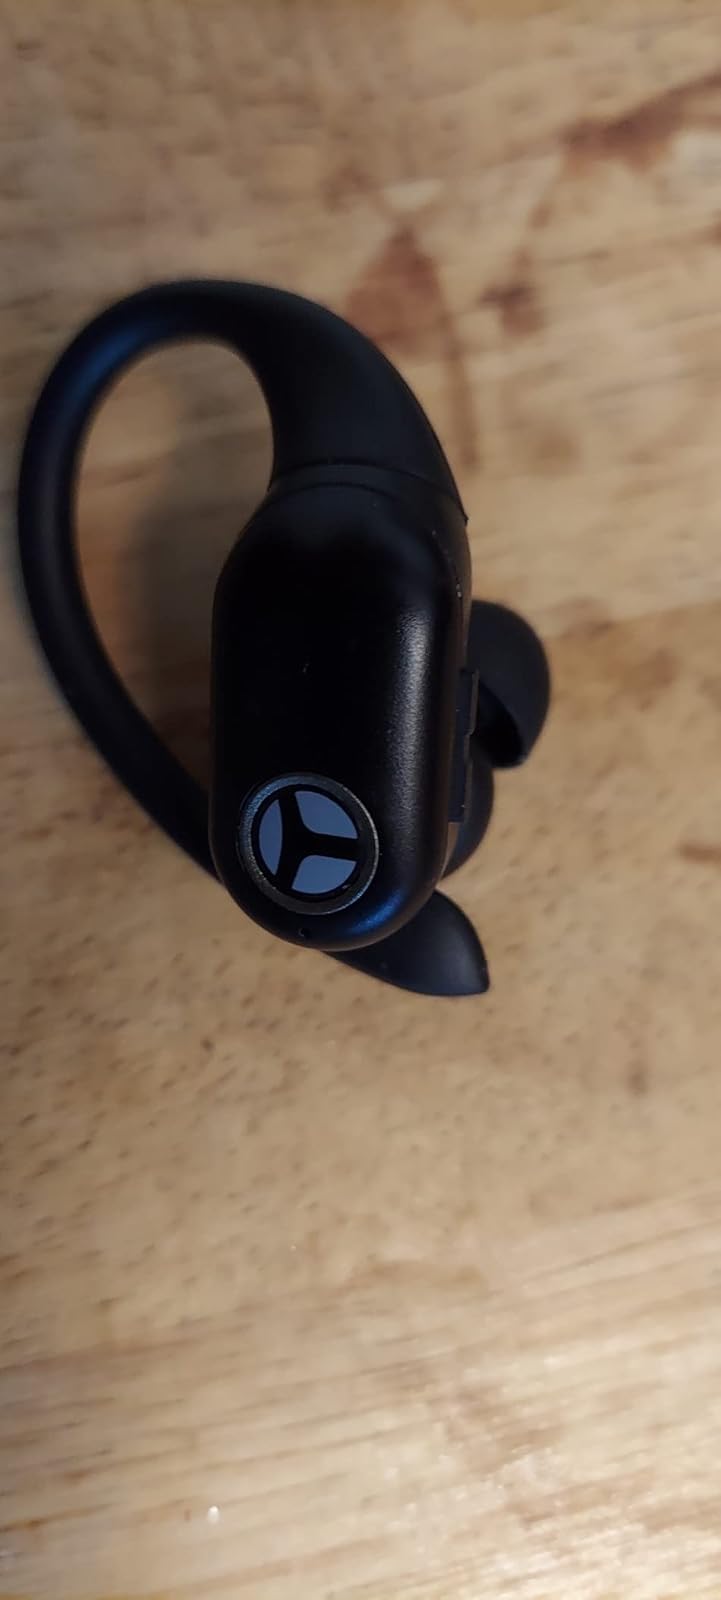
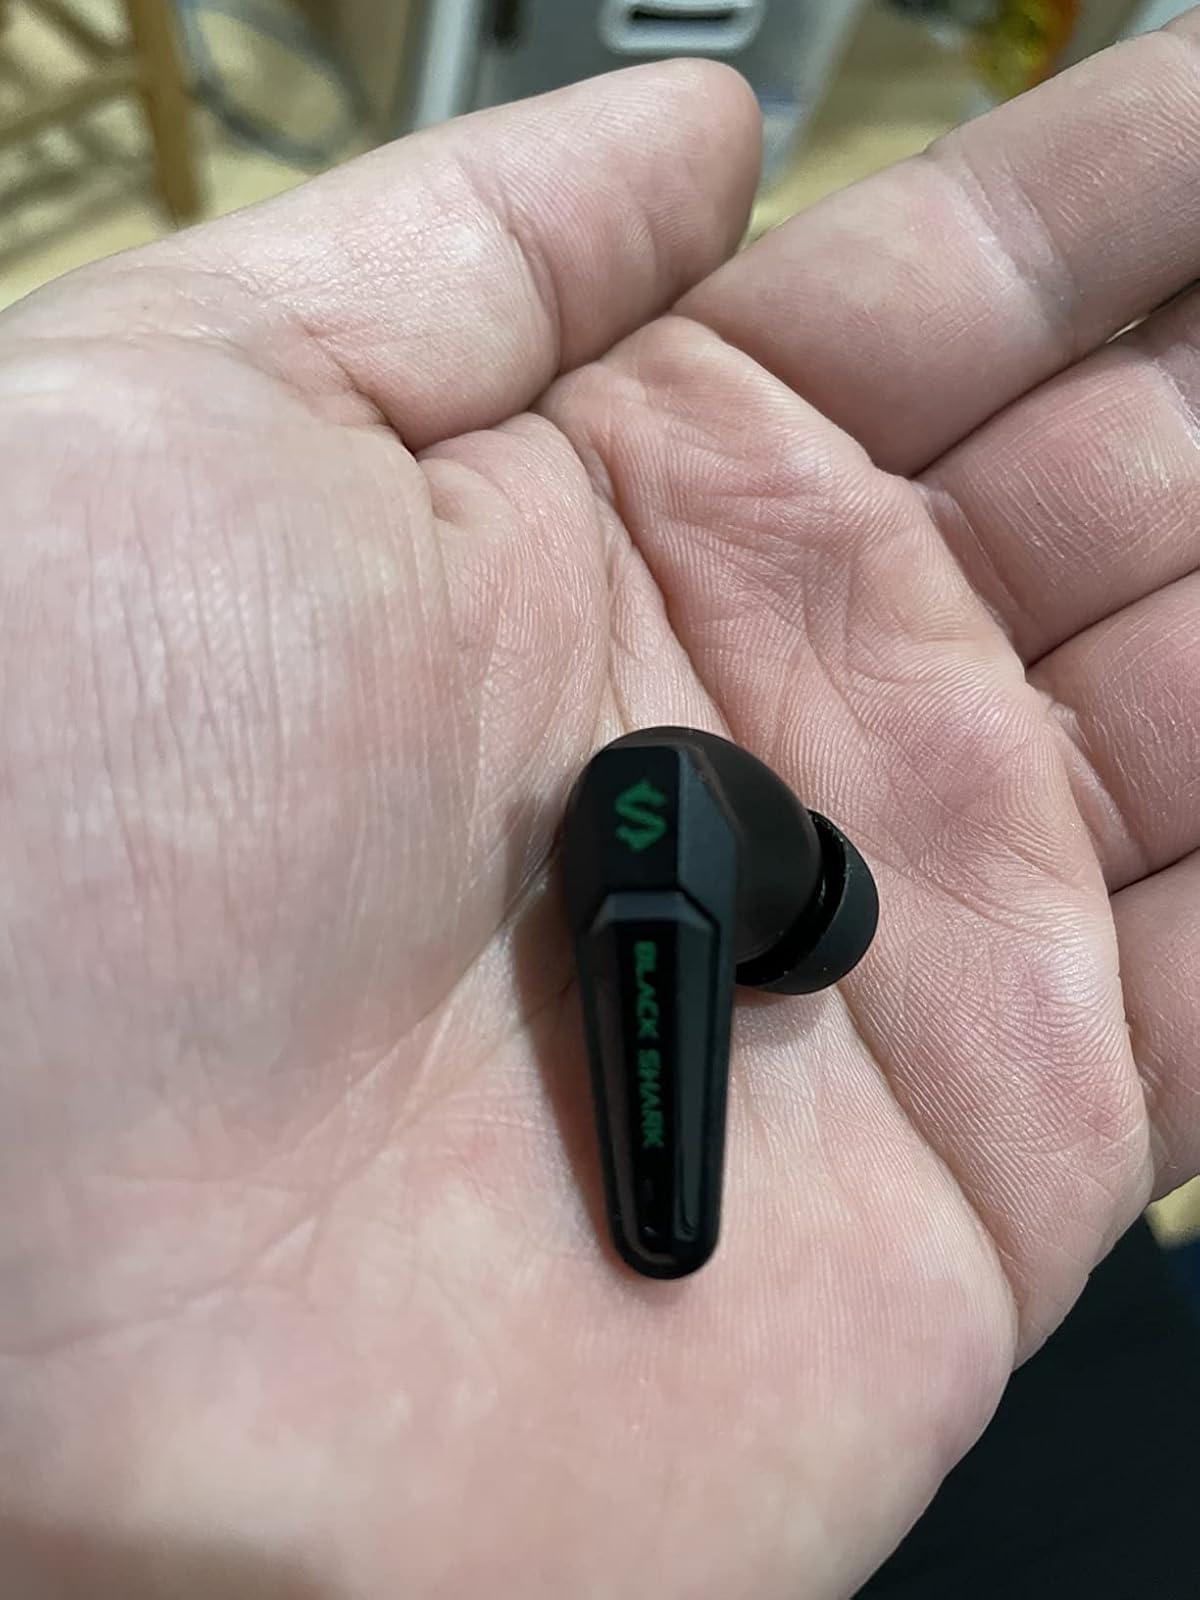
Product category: earbuds
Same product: no